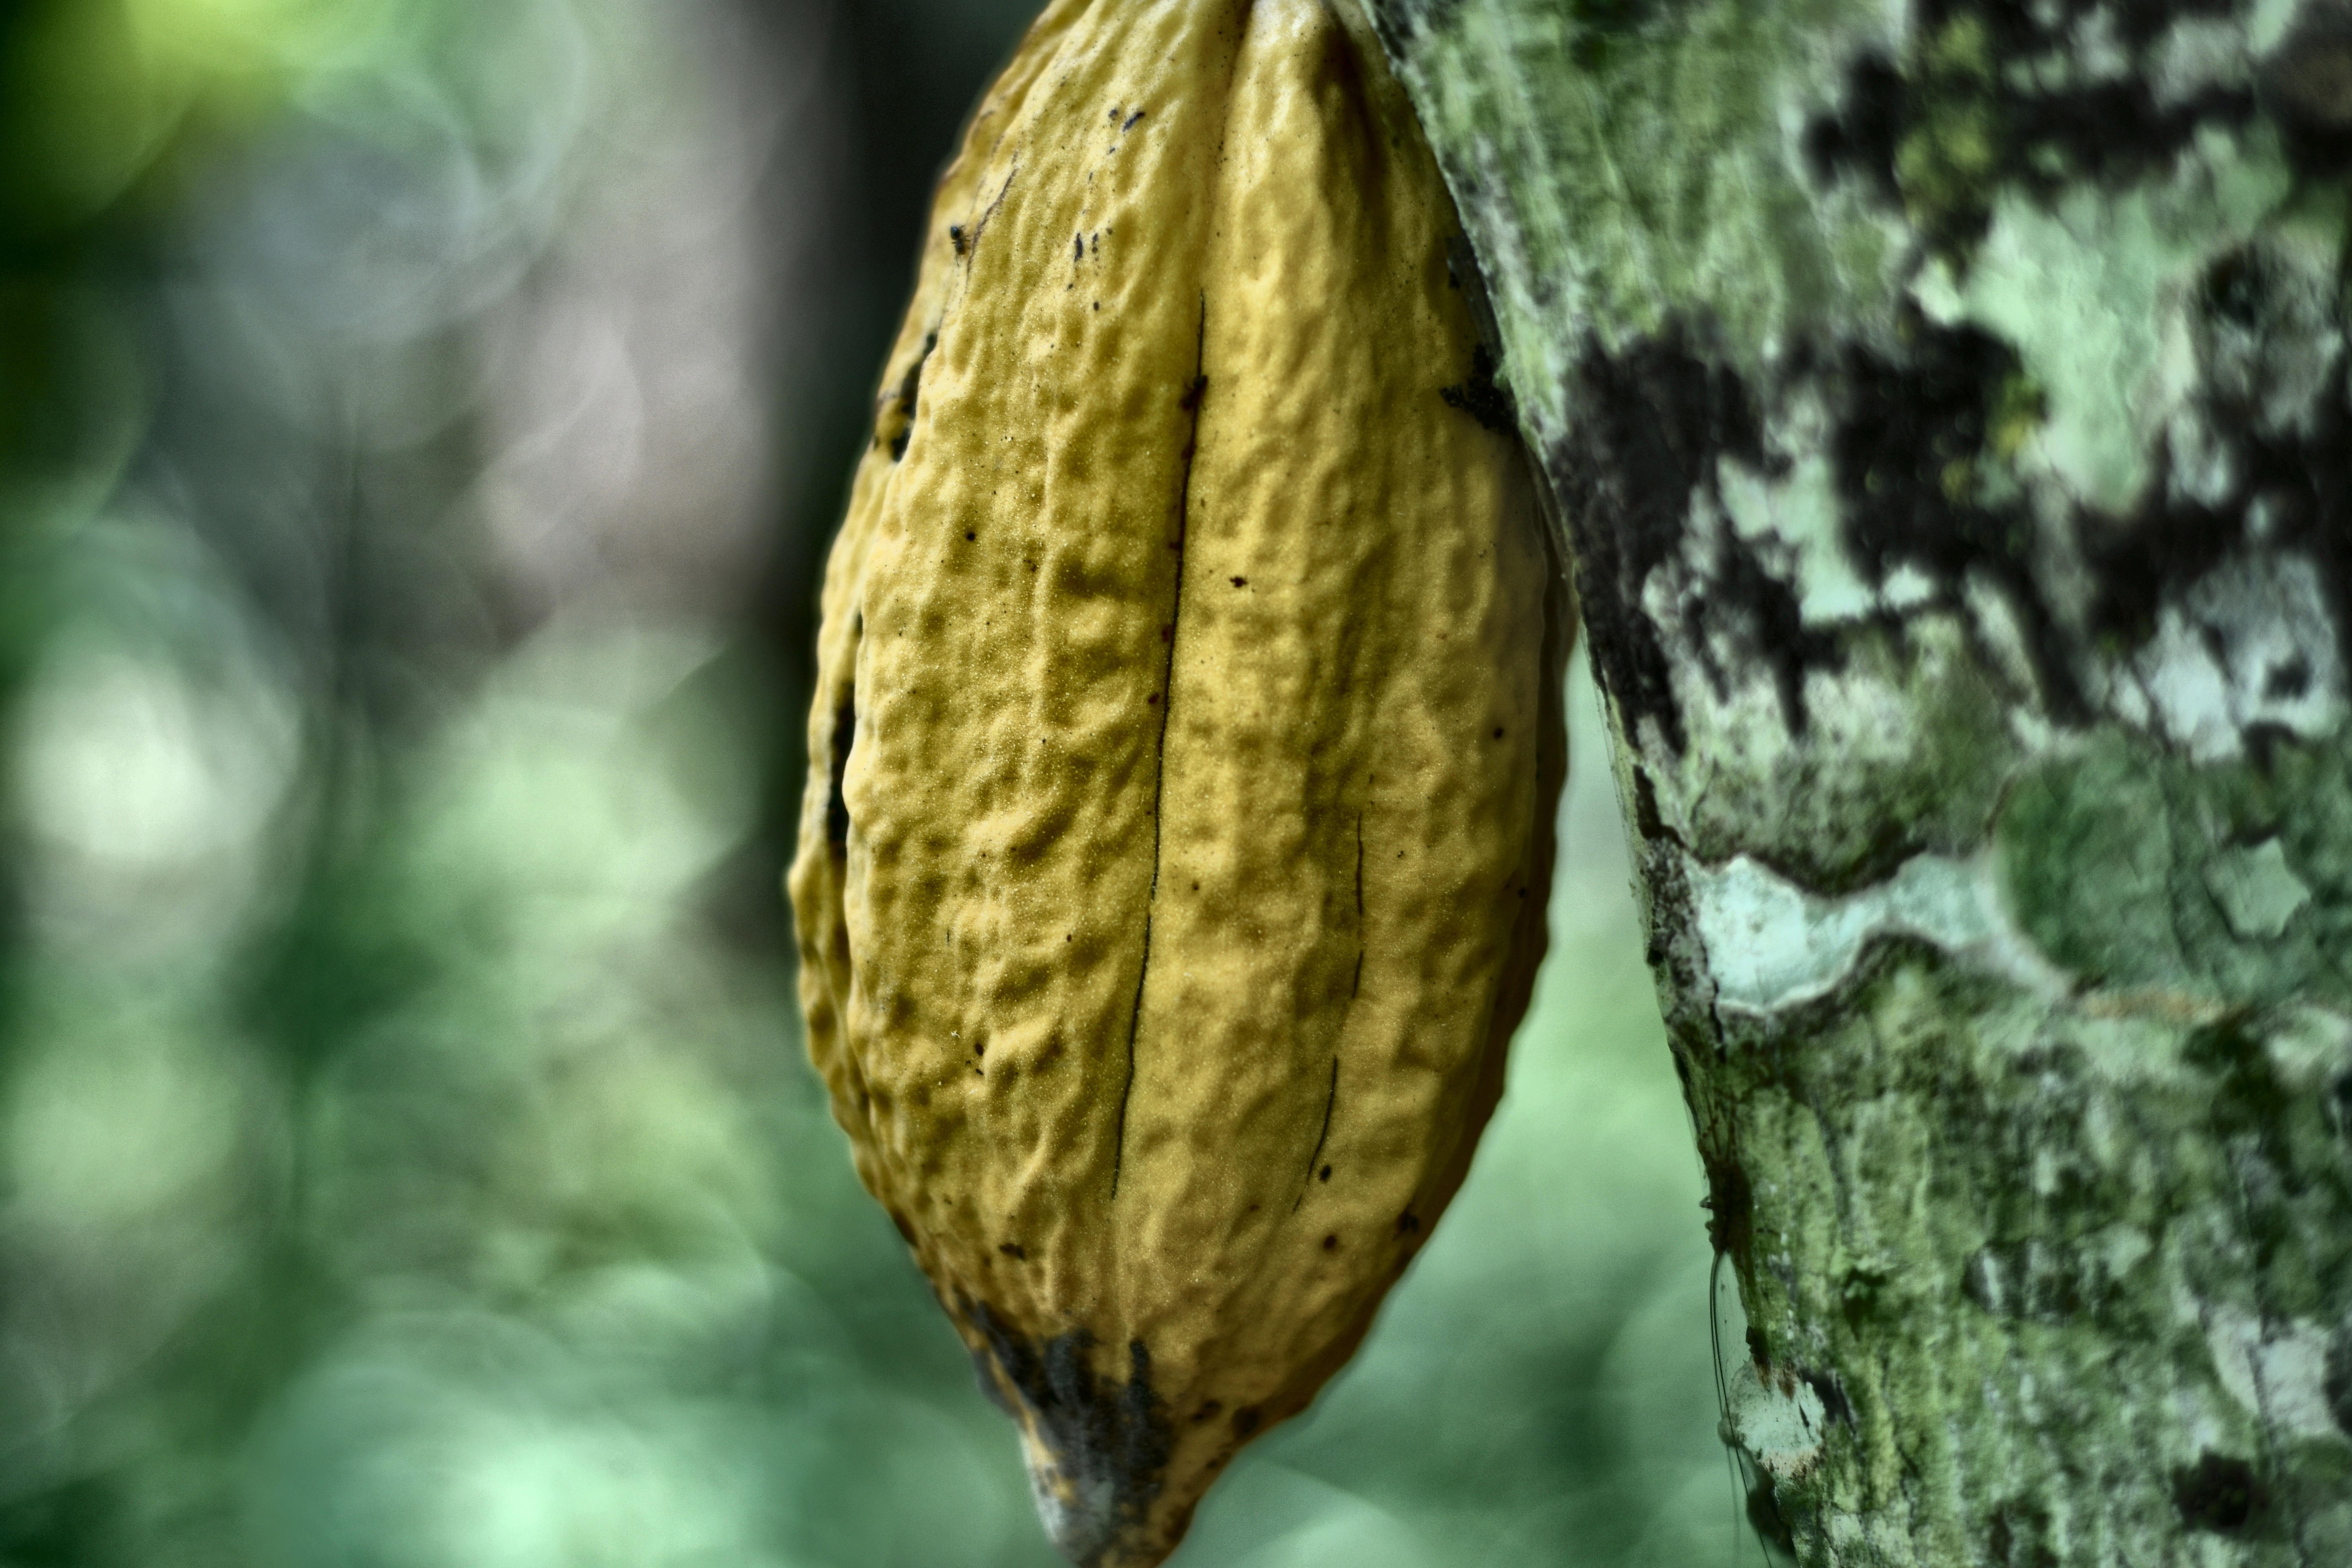
Maturity: mature
Variety: Angoleta